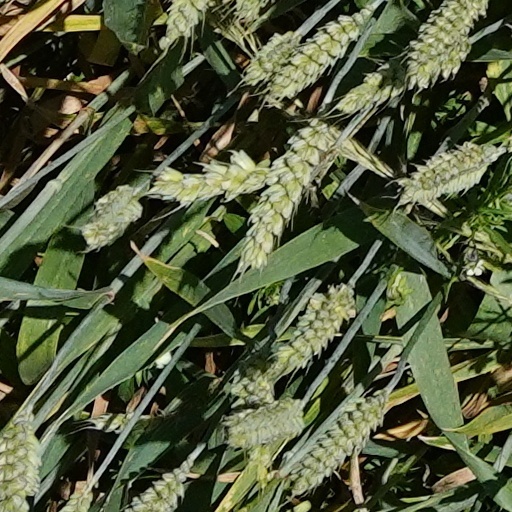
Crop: wheat